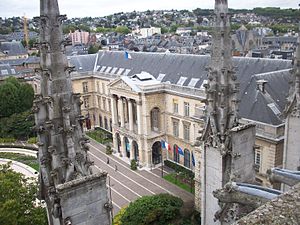
Rouen
Rådhuset i Rouen
Rådhuset i Rouen
Rouen er den historiske hovedstad i Normandiet i Frankrig og er i dag regionshovedstad i Normandie. I 1999 havde Rouen 518.316 indbyggere, mens der i selve bykernen bor 106.592 mennesker. Rouen er kendt for sine middelalderbygninger, bindingsværkshuse samt ikke mindst for sin store katedral, Notre Dame.